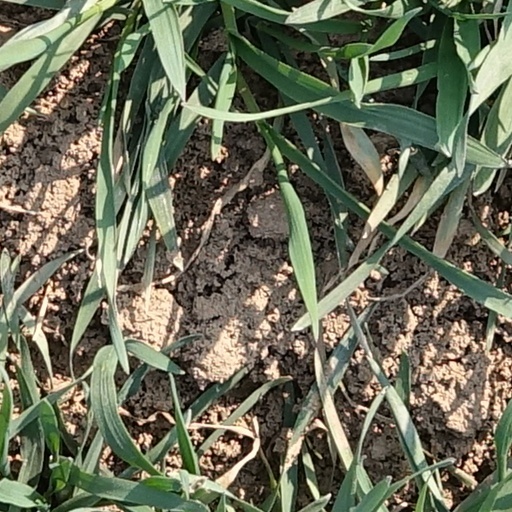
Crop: wheat